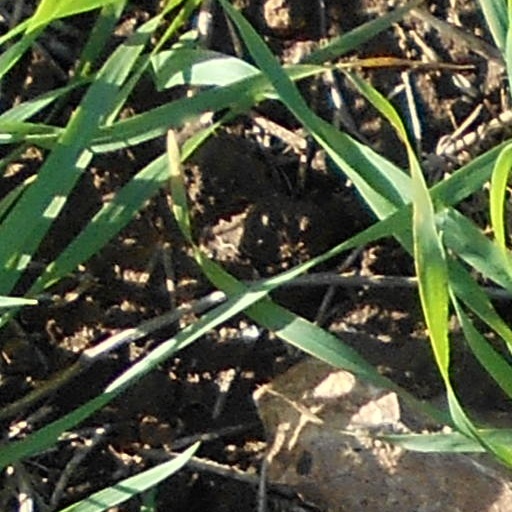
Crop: wheat